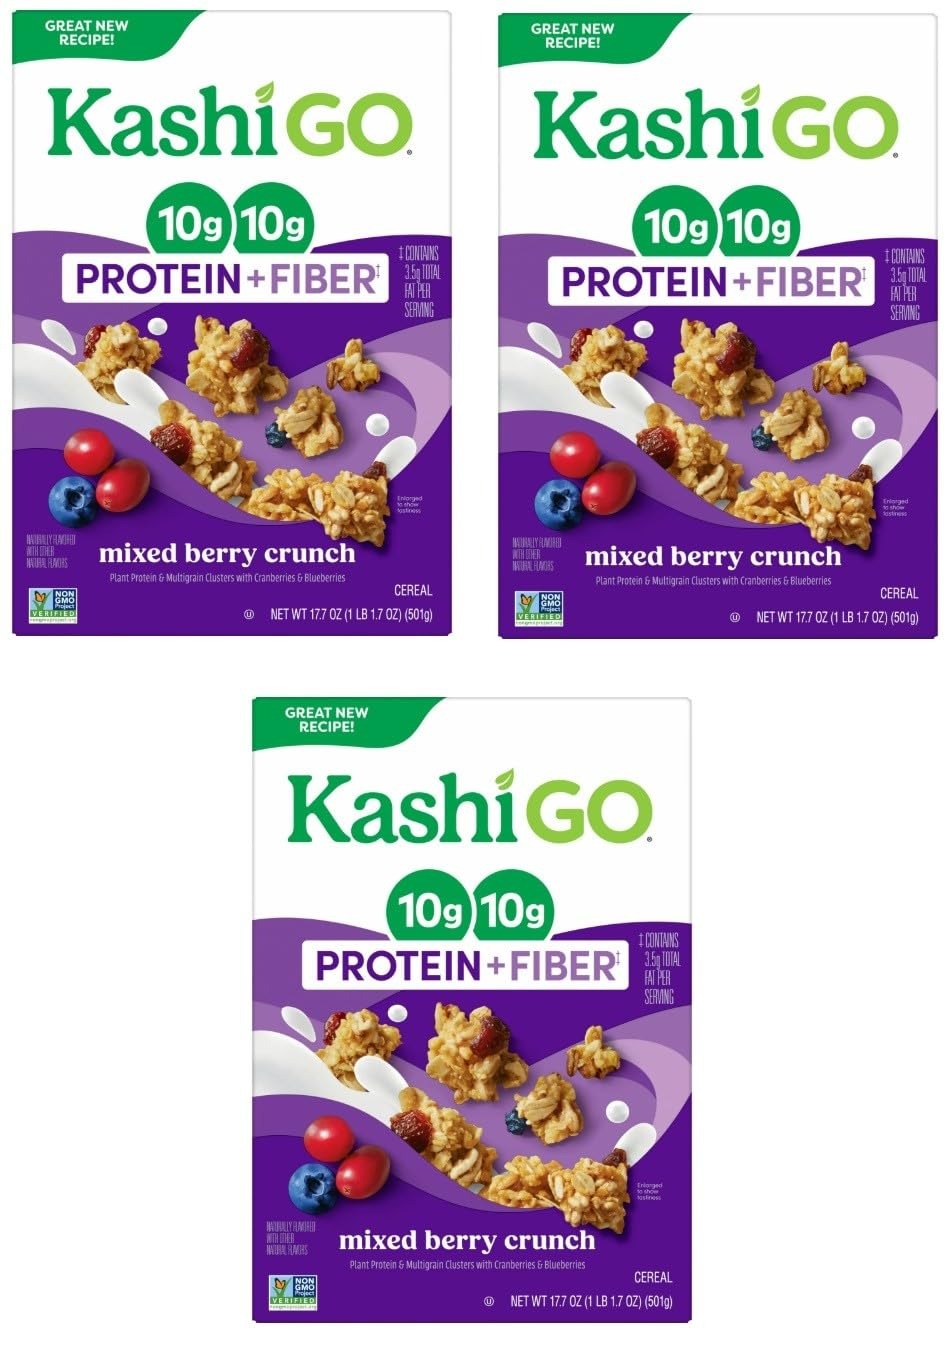
Item Name: Generic Kashi Go.Cold Breakfast Cereal - Vegan Protein - Fiber Cereal - Toasted Berry Crisp - 14 Oz Box - Pack of 3
Bullet Point: A good source of protein; 13% of daily value per serving; An excellent source of fiber; Contains 4.5g total fat per serving; Kosher Pareve; Non-GMO Project Verified
Product Description: - Treat yourself to the delicious taste of crispy multigrain clusters, tangy cranberries, and sun-ripened blueberries in every bite of Kashi GO Toasted Berry Crisp breakfast cereal. - Whether it’s starting the morning with a bowlful or enjoying as a midday snack, Kashi GO cereal delivers the sweet taste of blueberries and cranberries that’s sure to please. - Both vegan and Non-GMO Project Verified, each serving provides nine grams of protein and nine grams of fiber; Kashi GO Toasted Berry Crisp breakfast cereal is the perfect way to power your day. - Enjoy with your favorite milk or pair with fruit or yogurt for a delicious breakfast. For a portable snack, pack reusable baggies into your purse, lunch box or gym bag. Kashi GO Toasted Berry Crisp cereal also makes a great after dinner treat by the handful or as a topping on your favorite ice cream. Anytime is the right time for Kashi GO Toasted Berry Crisp breakfast cereal. - A good source of protein; 13% of daily value per serving; An excellent source of fiber; Contains 4.5g total fat per serving; Kosher Pareve; Non-GMO Project Verified - Say hello to the sweet life with crispy multigrain clusters, tangy cranberries, and sun-ripened blueberries - Includes 3, 14-ounce boxes of Kashi GO Toasted Berry Crisp cereal; Packaged for freshness and great taste
Value: 14.0
Unit: Ounce

Price: 5.42